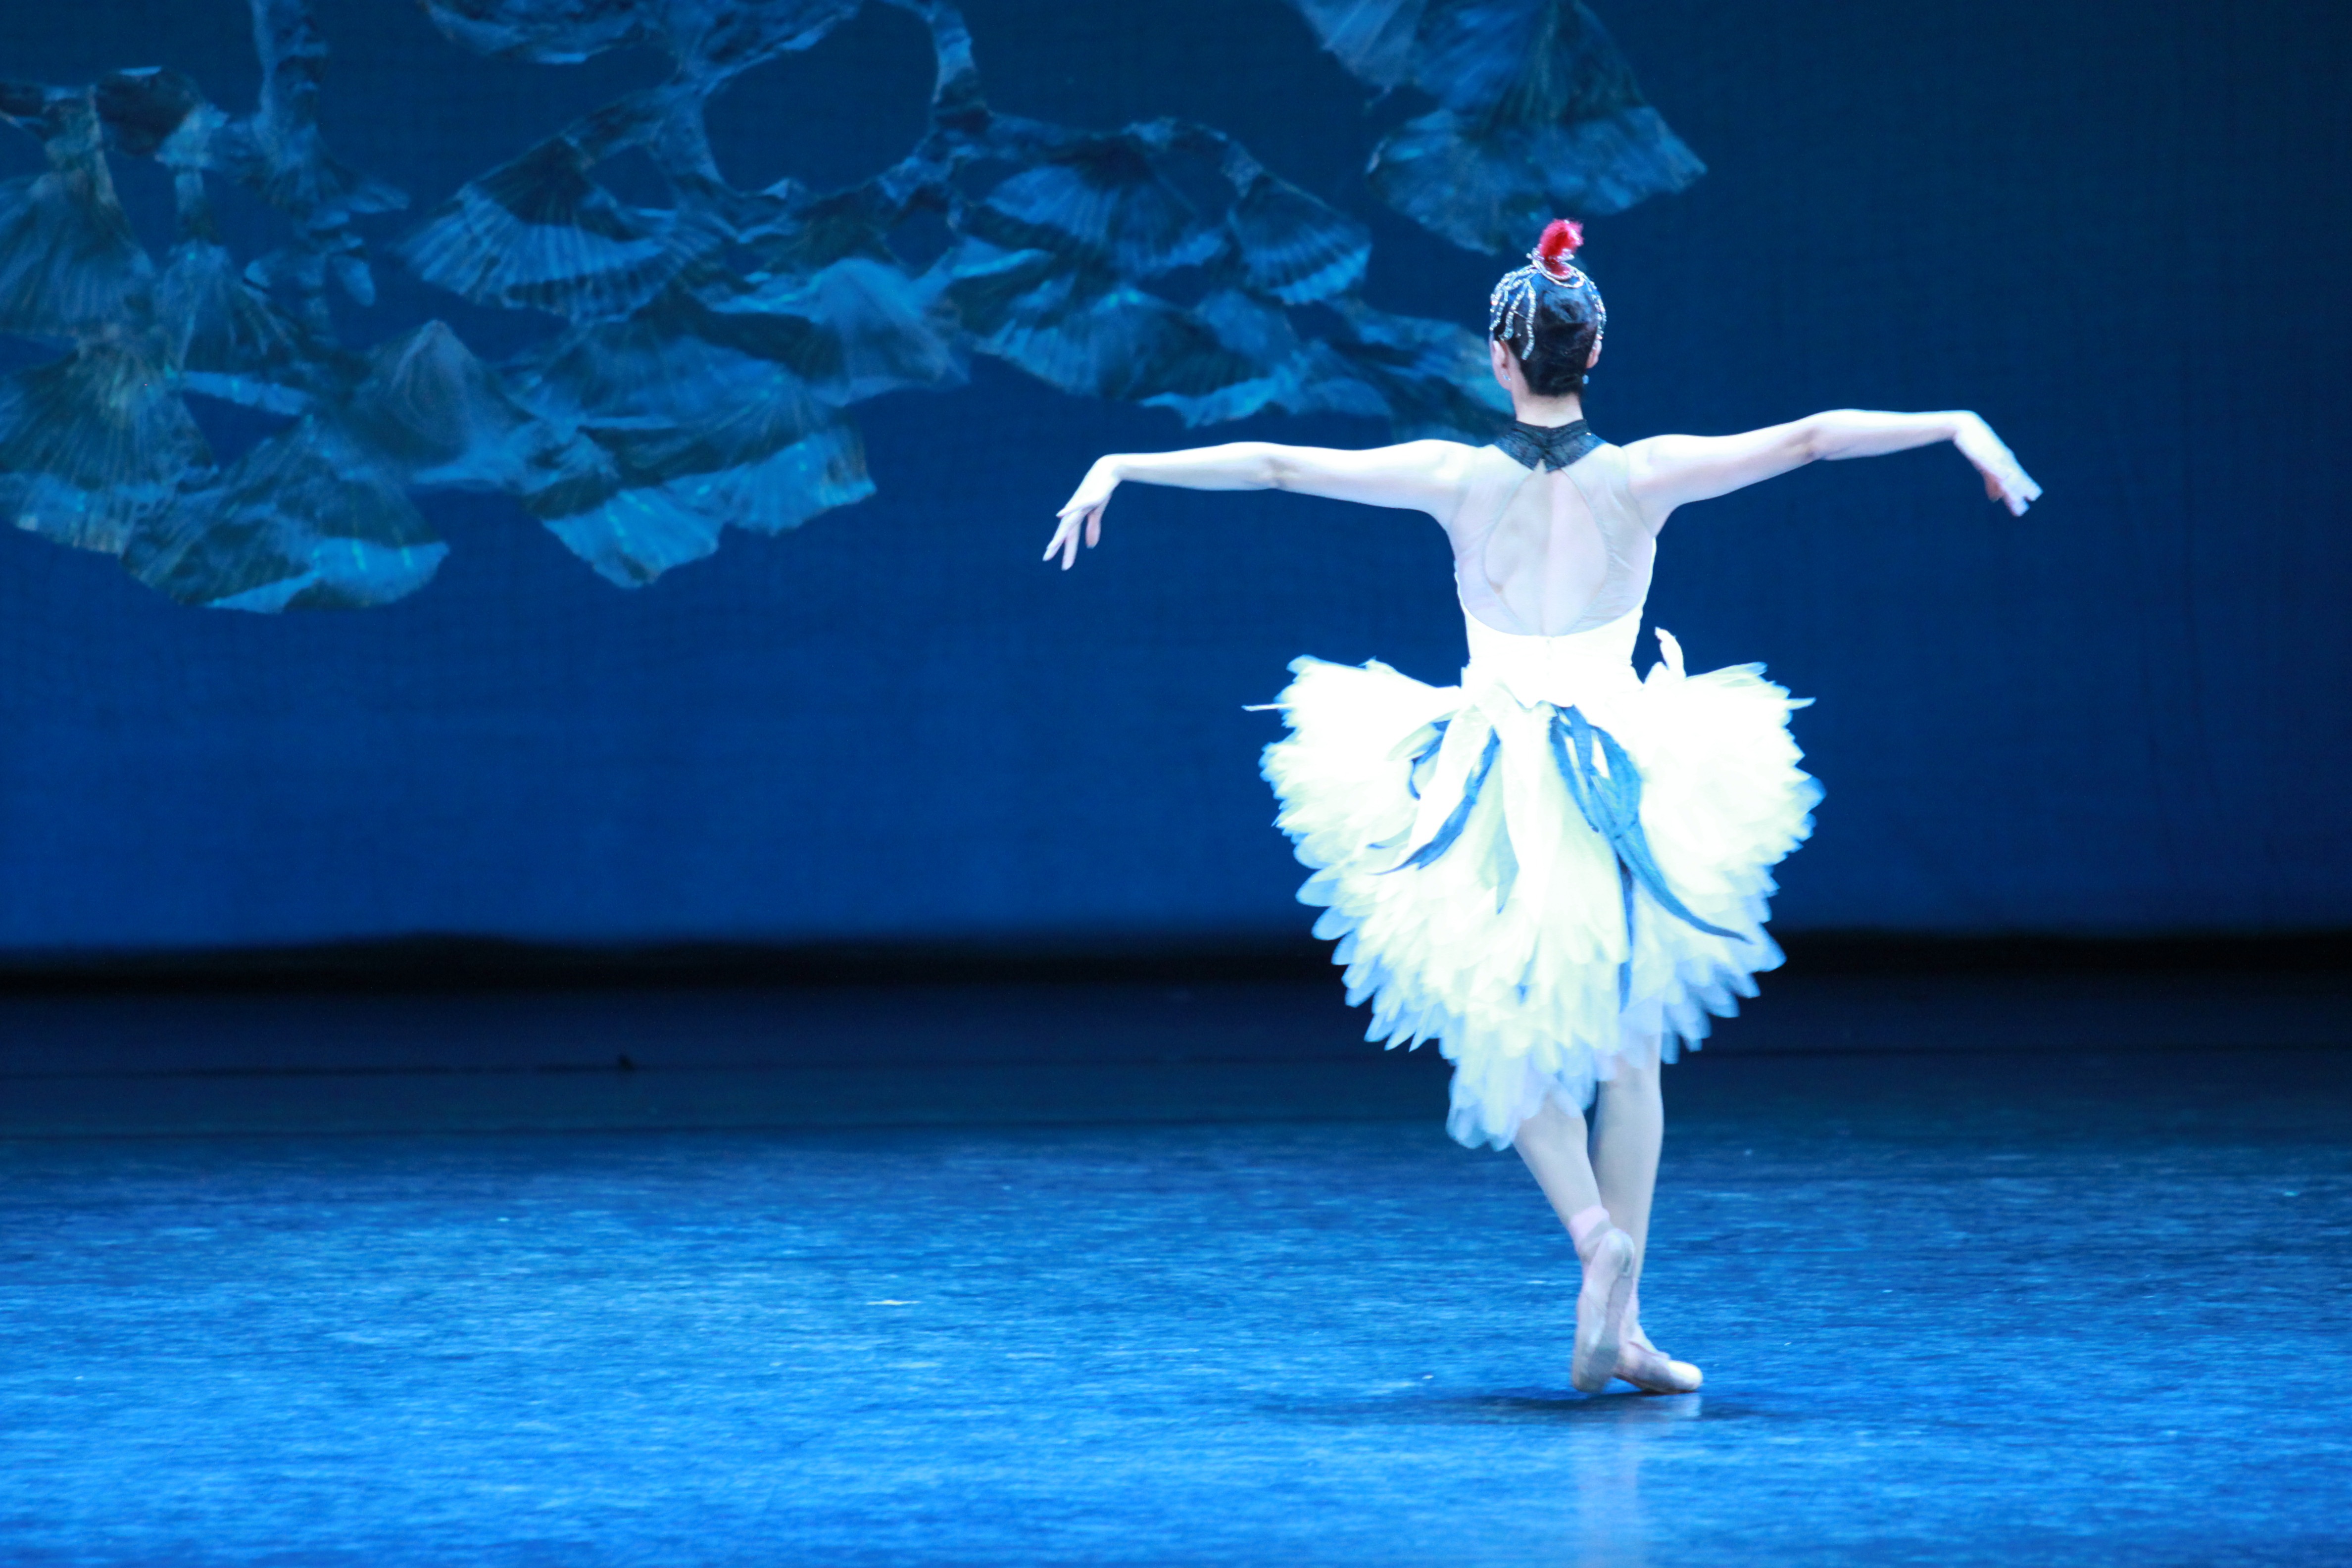
dance, ballet, dancer, performance art, art, sports, display, performance, event, character, site, entertainment, performing arts, team sport, modern dance